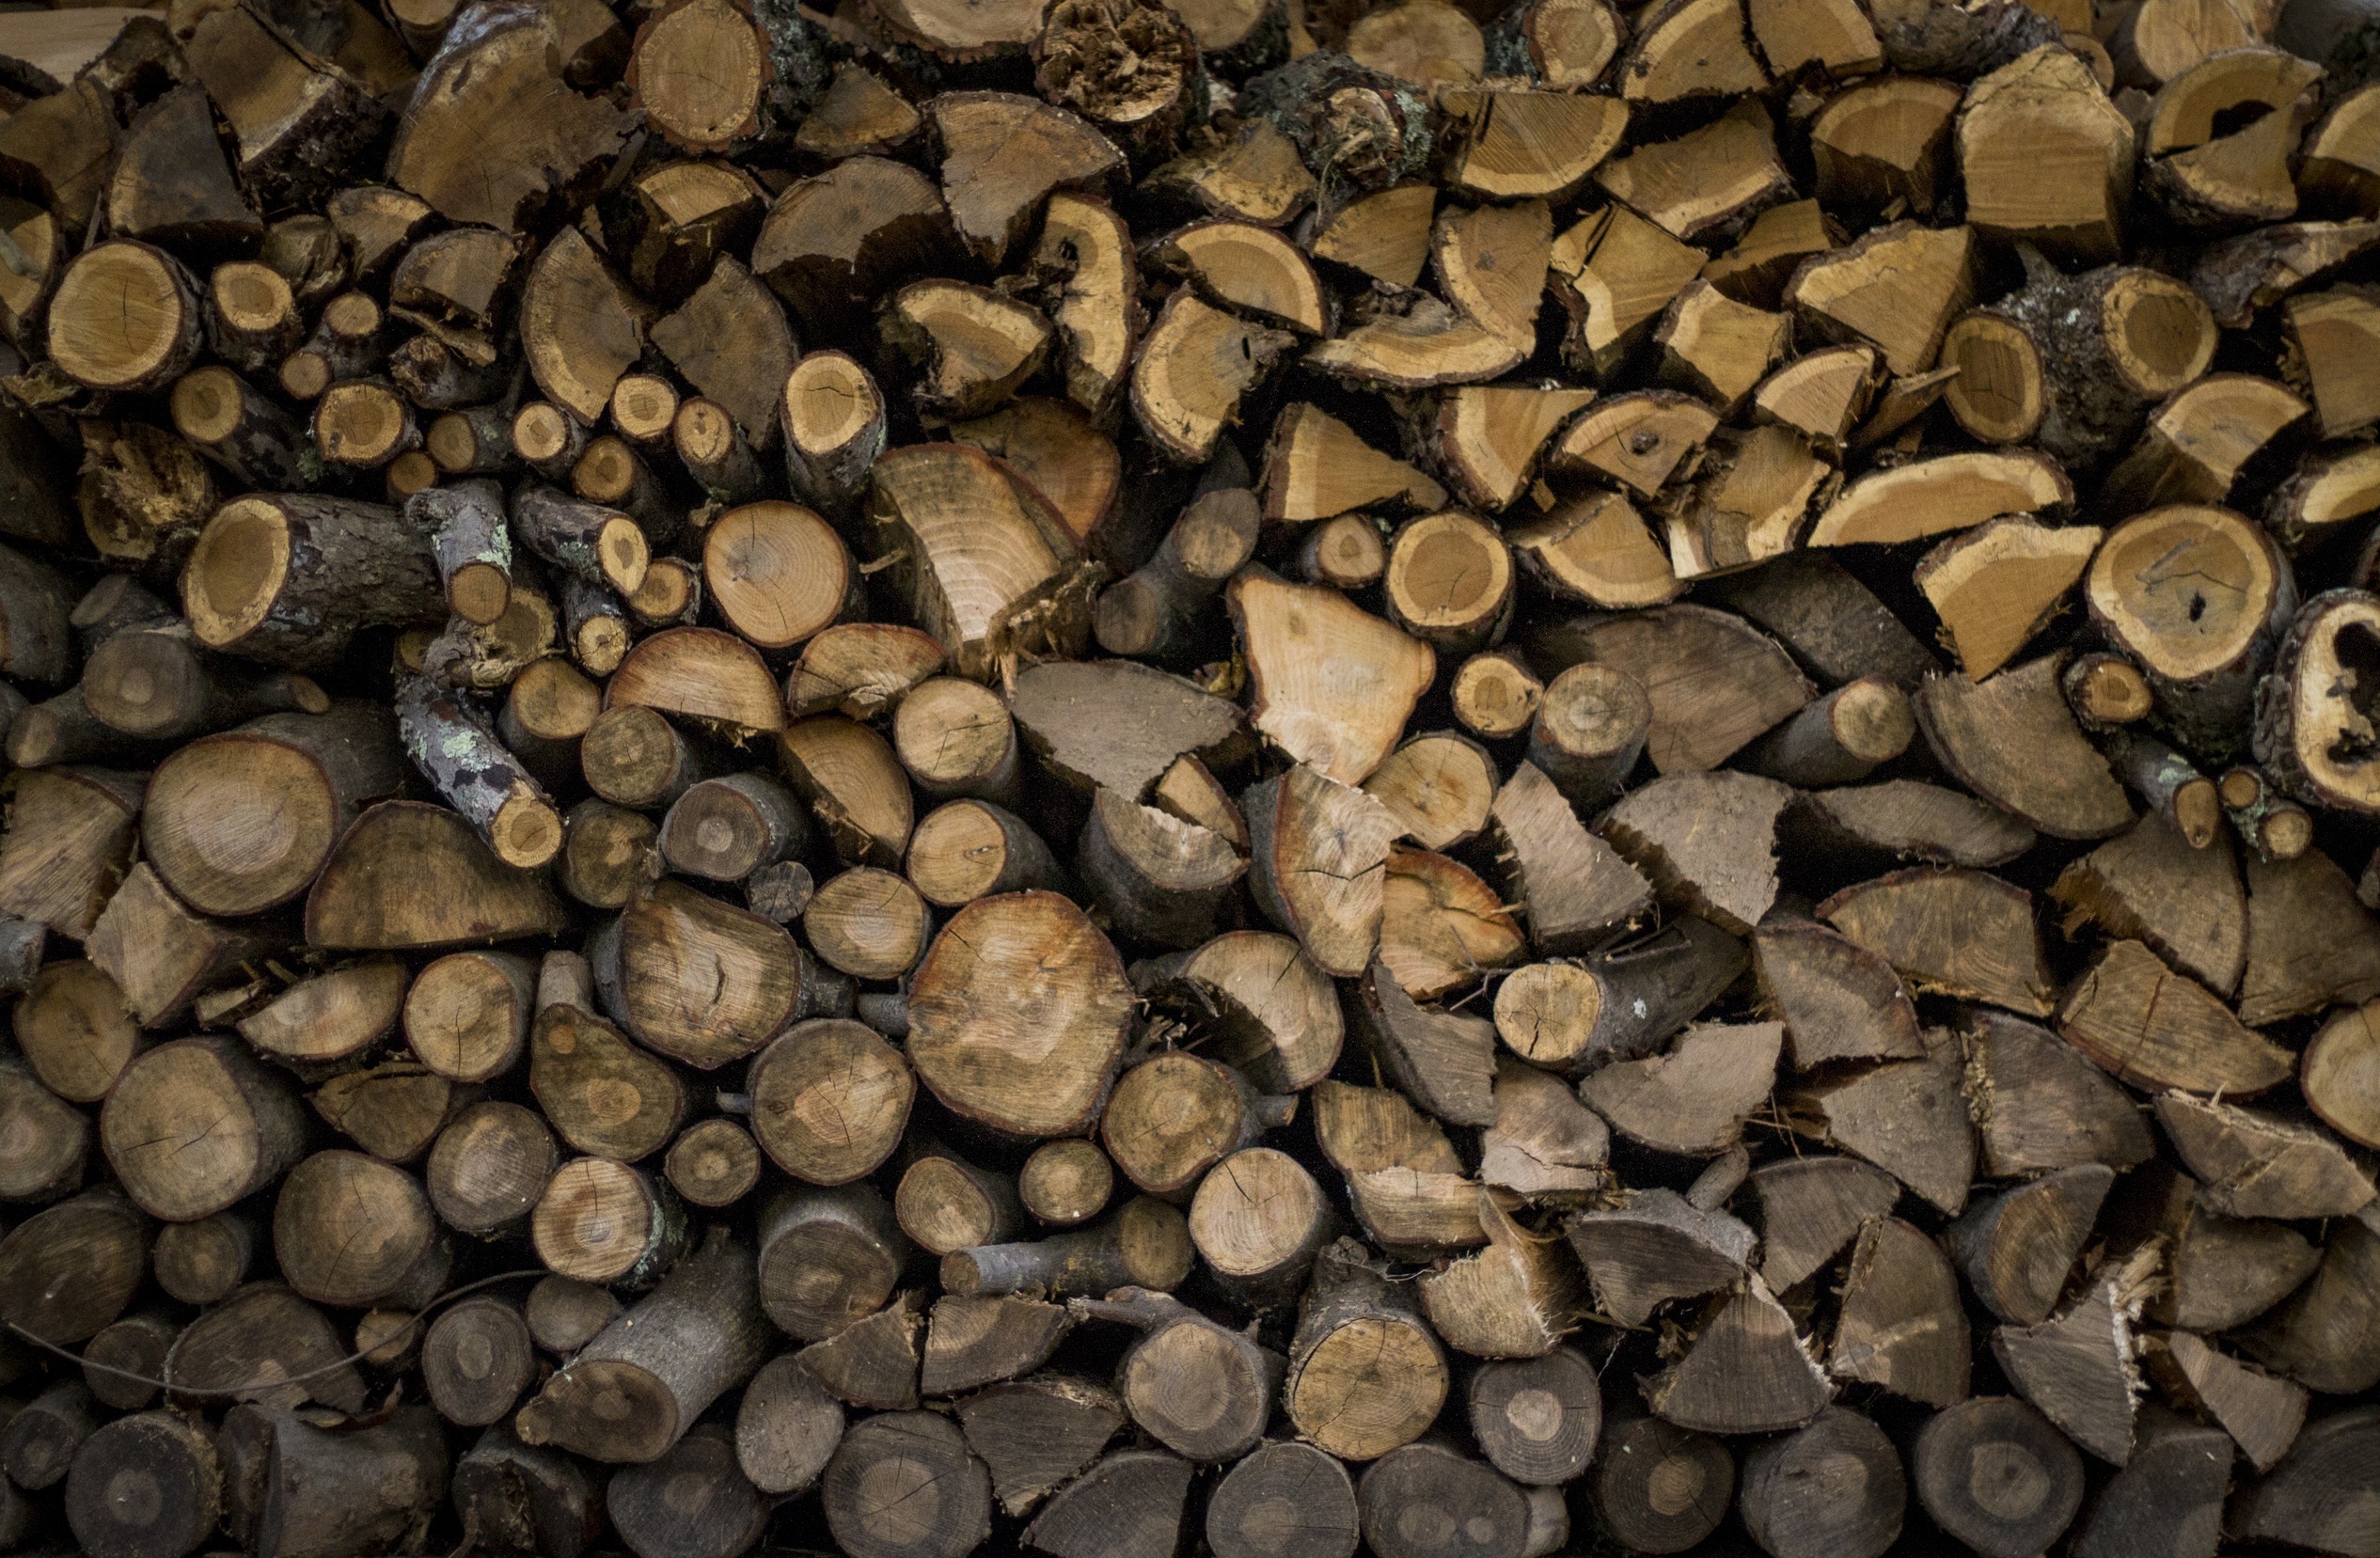
tree, rock, branch, wood, texture, trunk, wall, pebble, soil, stone wall, lumber, material, close up, rubble, gravel, logs, flooring